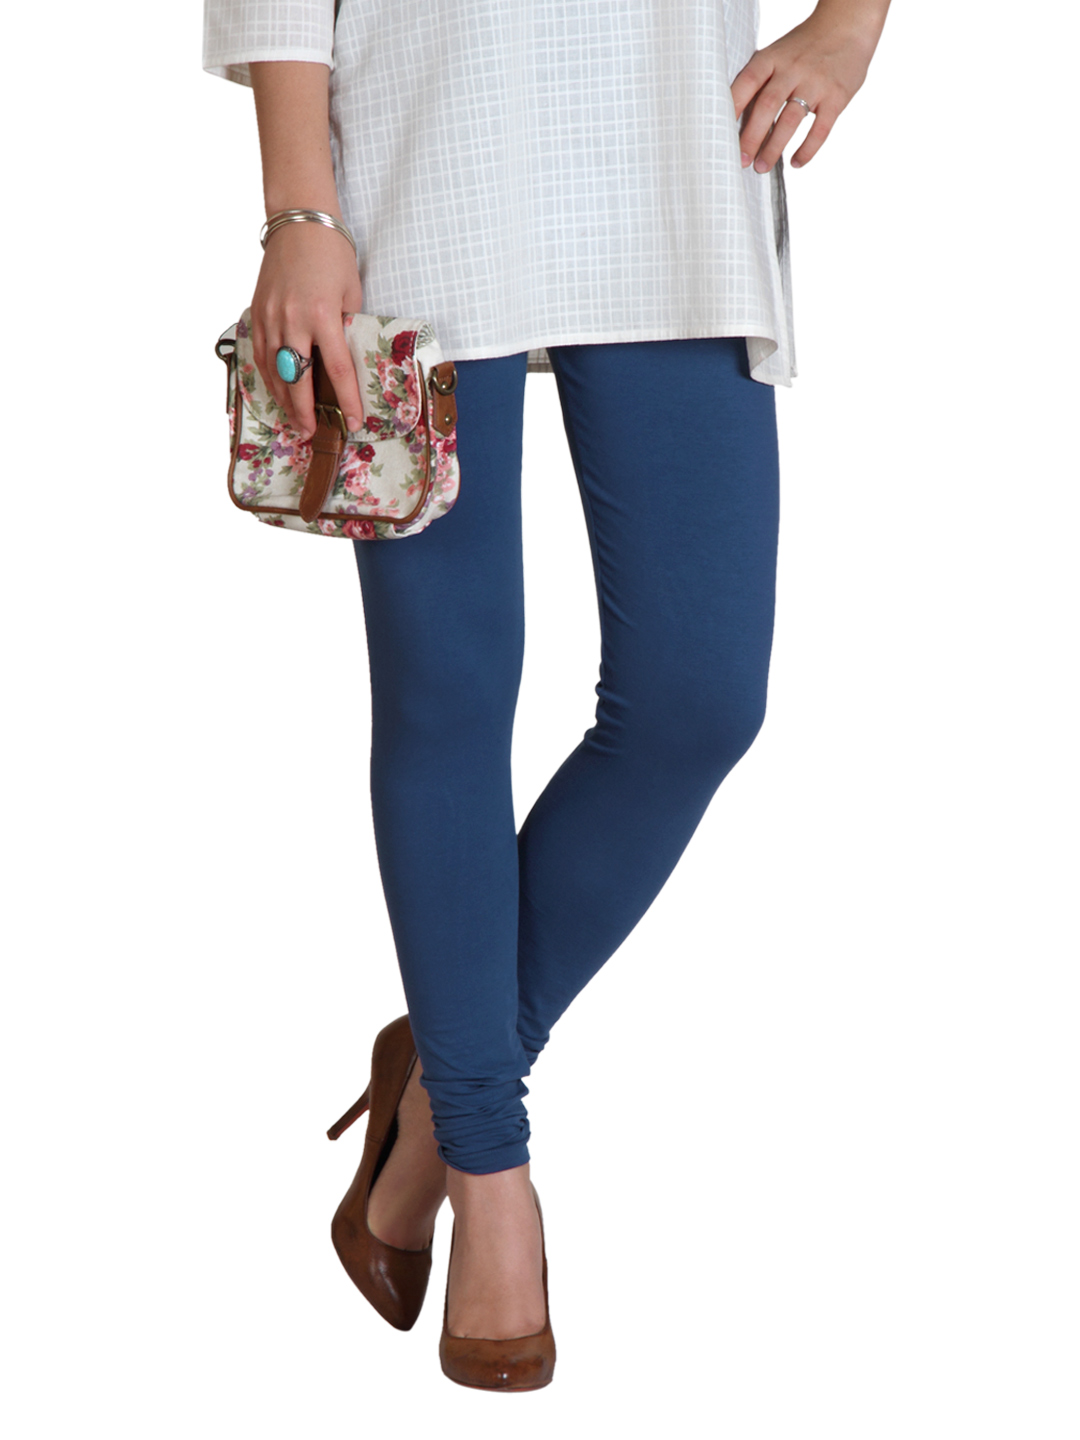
Femella Women Navy Blue Leggings
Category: Apparel / Bottomwear / Leggings
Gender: Women
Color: Navy Blue
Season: Fall 2012
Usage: Ethnic